64th Bombardment Squadron

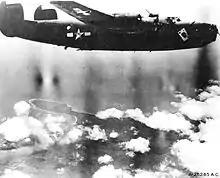
Squadron B-24 Liberator in December 1943

In November 1944 the squadron moved to the Philippines, helping the ground campaign on Luzon as well as conducting bombing missions against airfields, industrial installations and enemy installations in China and Formosa. In July 1945 it moved to Ie Shima Airfield, from which it flew missions over Japan, attacking railroads and airfields, as well as shipping in the Seto Inland Sea until V-J Day. After ceasing operations, the squadron sent its aircraft to the Philippines for reclamation and relocated to Fort William McKinley as a paper unit. It was finally inactivated in April 1946.